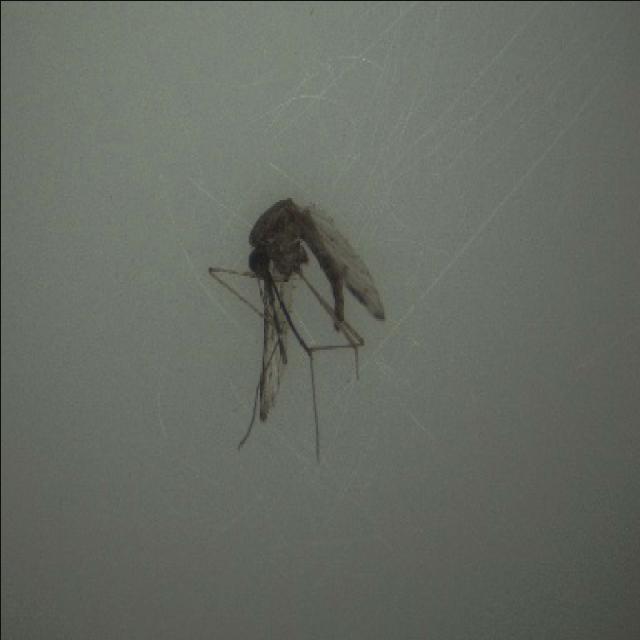
Species: anopheles_sinensis